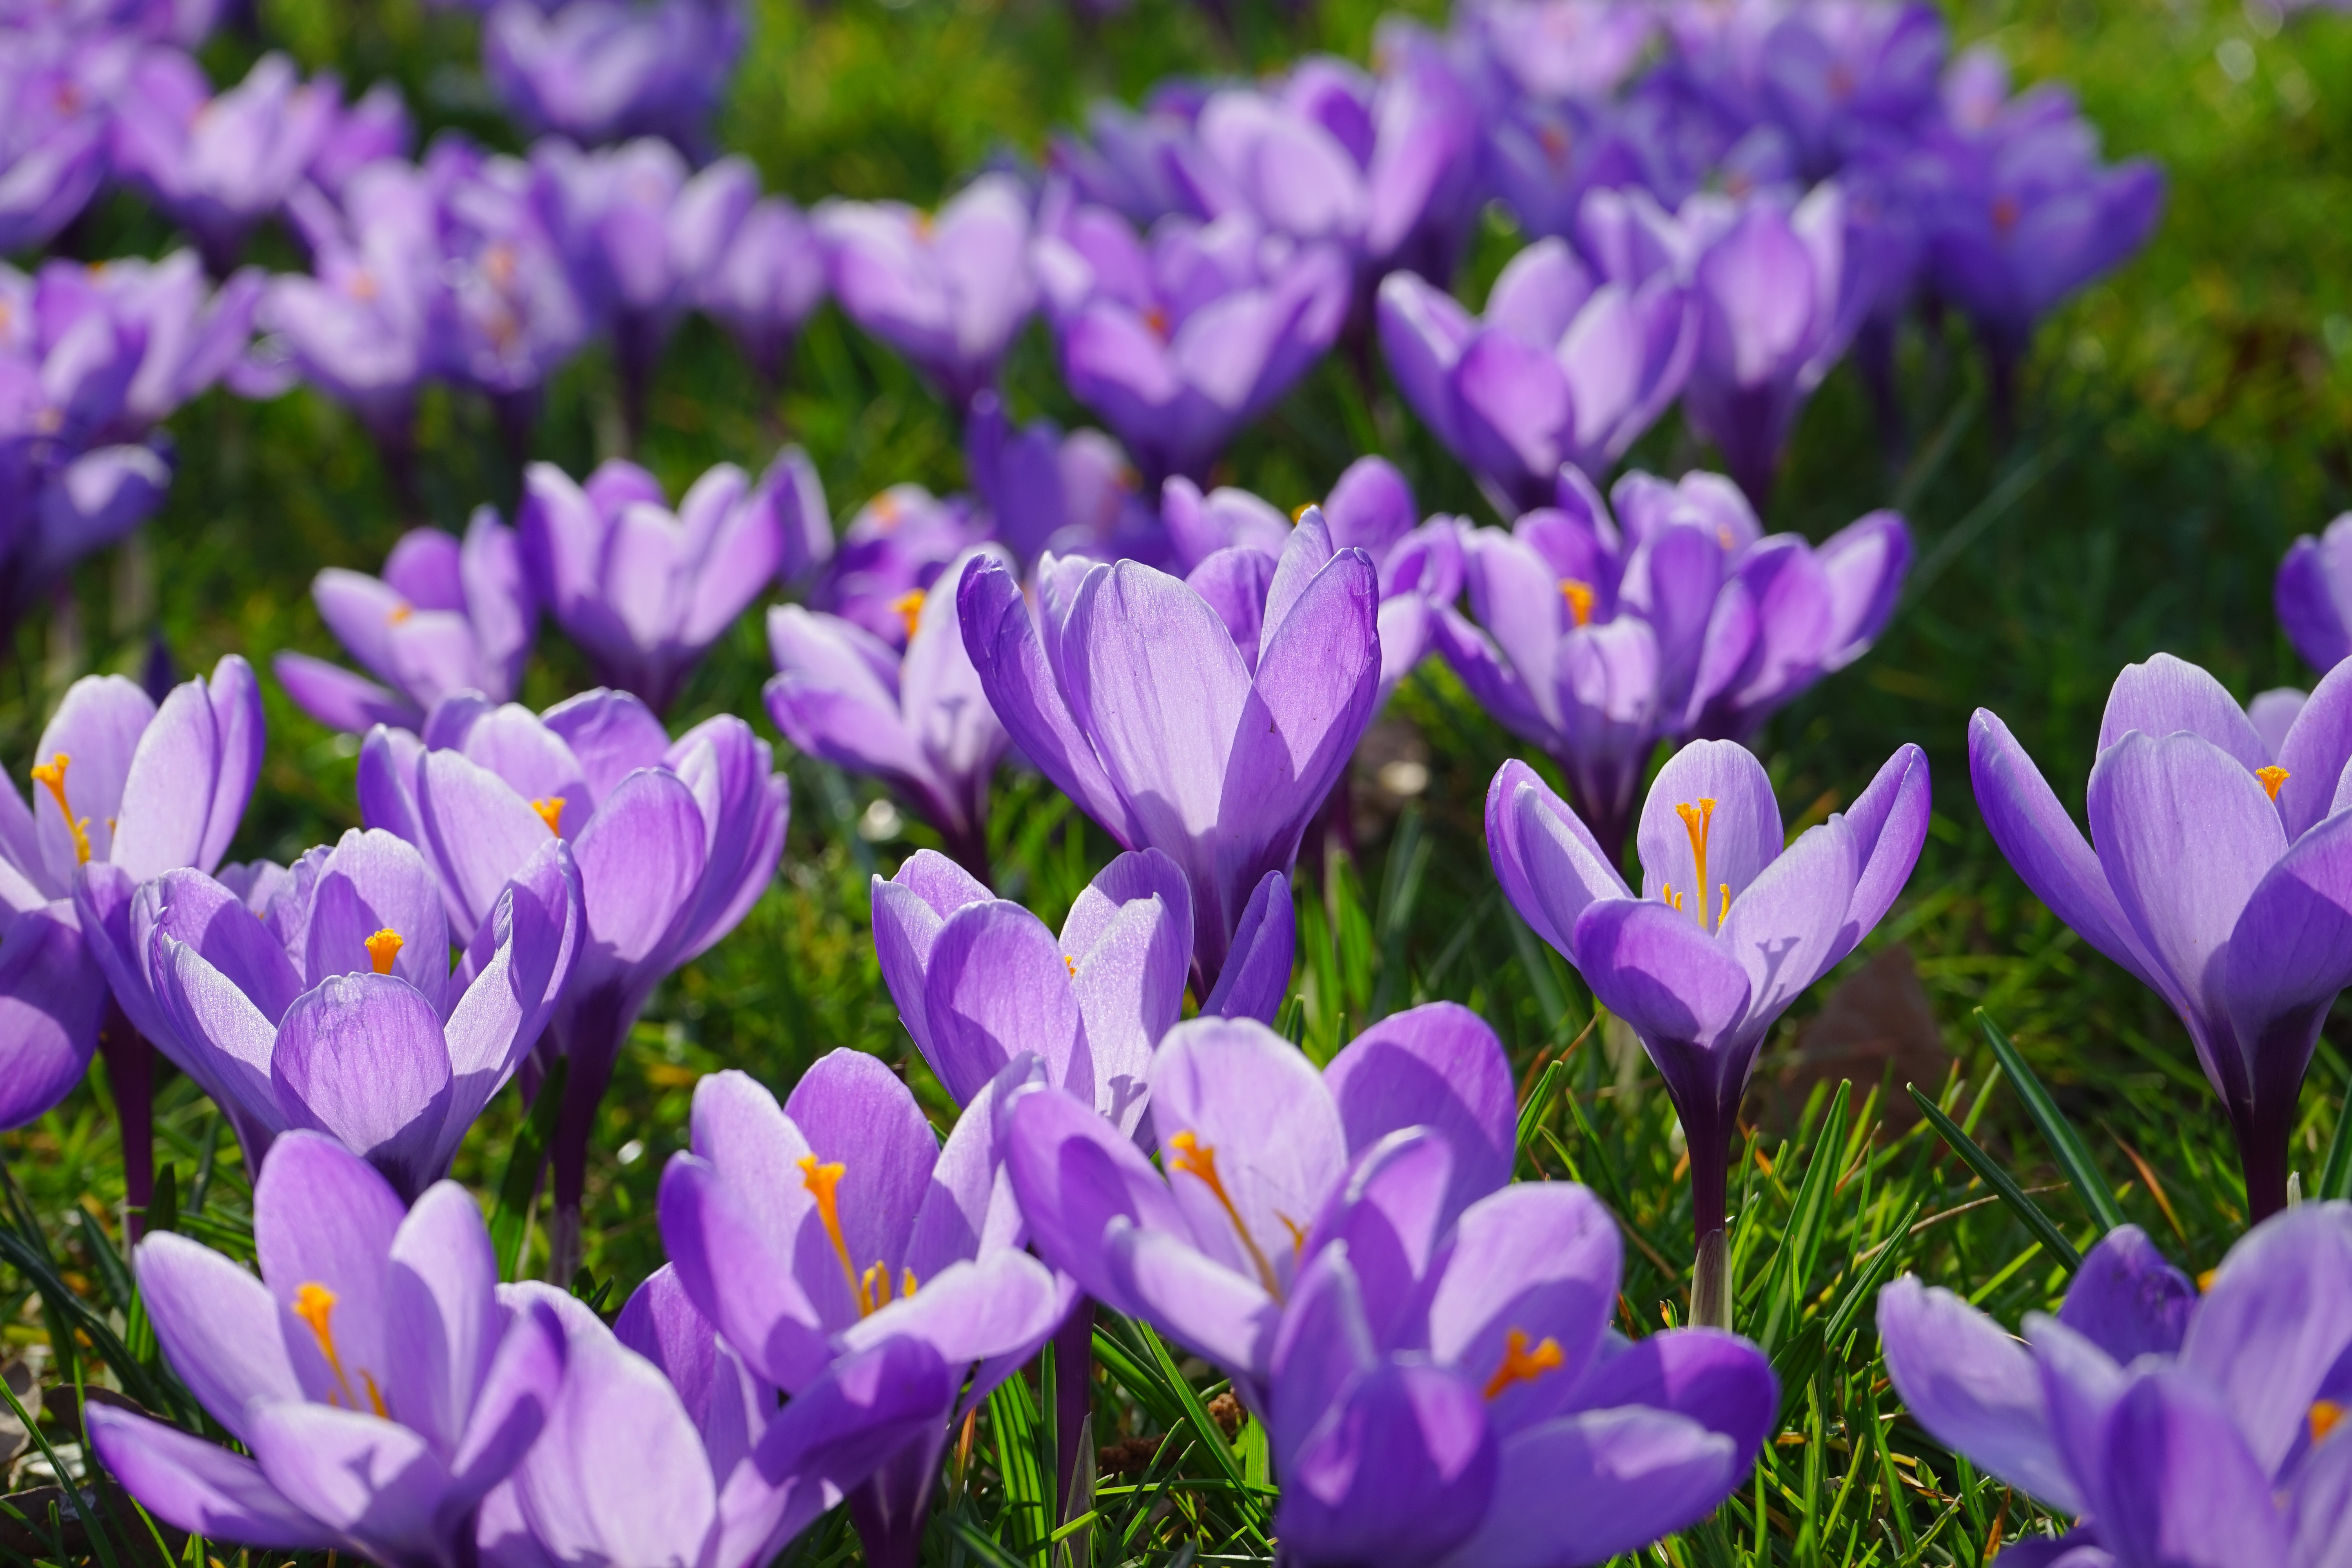
plant, flower, purple, petal, spring, flora, flowers, violet, crocus, iridaceae, ornamental plant, schwertliliengewaechs, flowering plant, fr hlingsbl her, land plant, iris family